Pooka (band)

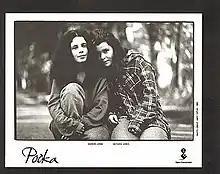
Sharon Lewis and Natasha Jones

Pooka was the former songwriting duo of UK guitarists/vocalists Sharon Lewis and Natasha Jones. They took their name from Púca, a mythical Irish goblin with an uneven temper.